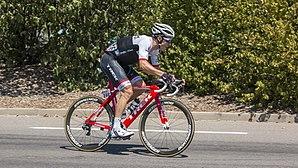
Markel Irizar durant le Tour de France 2015
Markel Irizar Aranburu, né le 5 février 1980 à Ognate, est un coureur cycliste espagnol, professionnel entre 2004 et 2019.